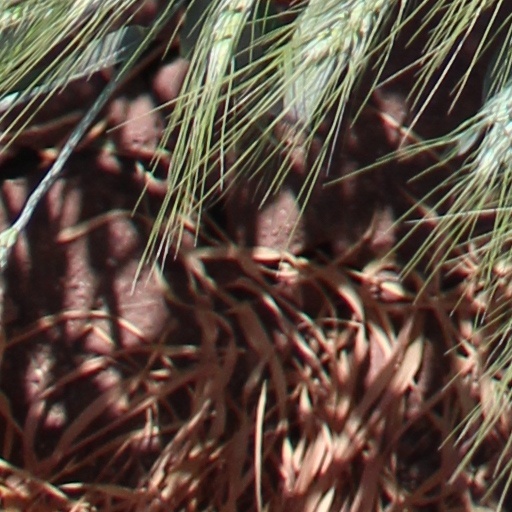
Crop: wheat